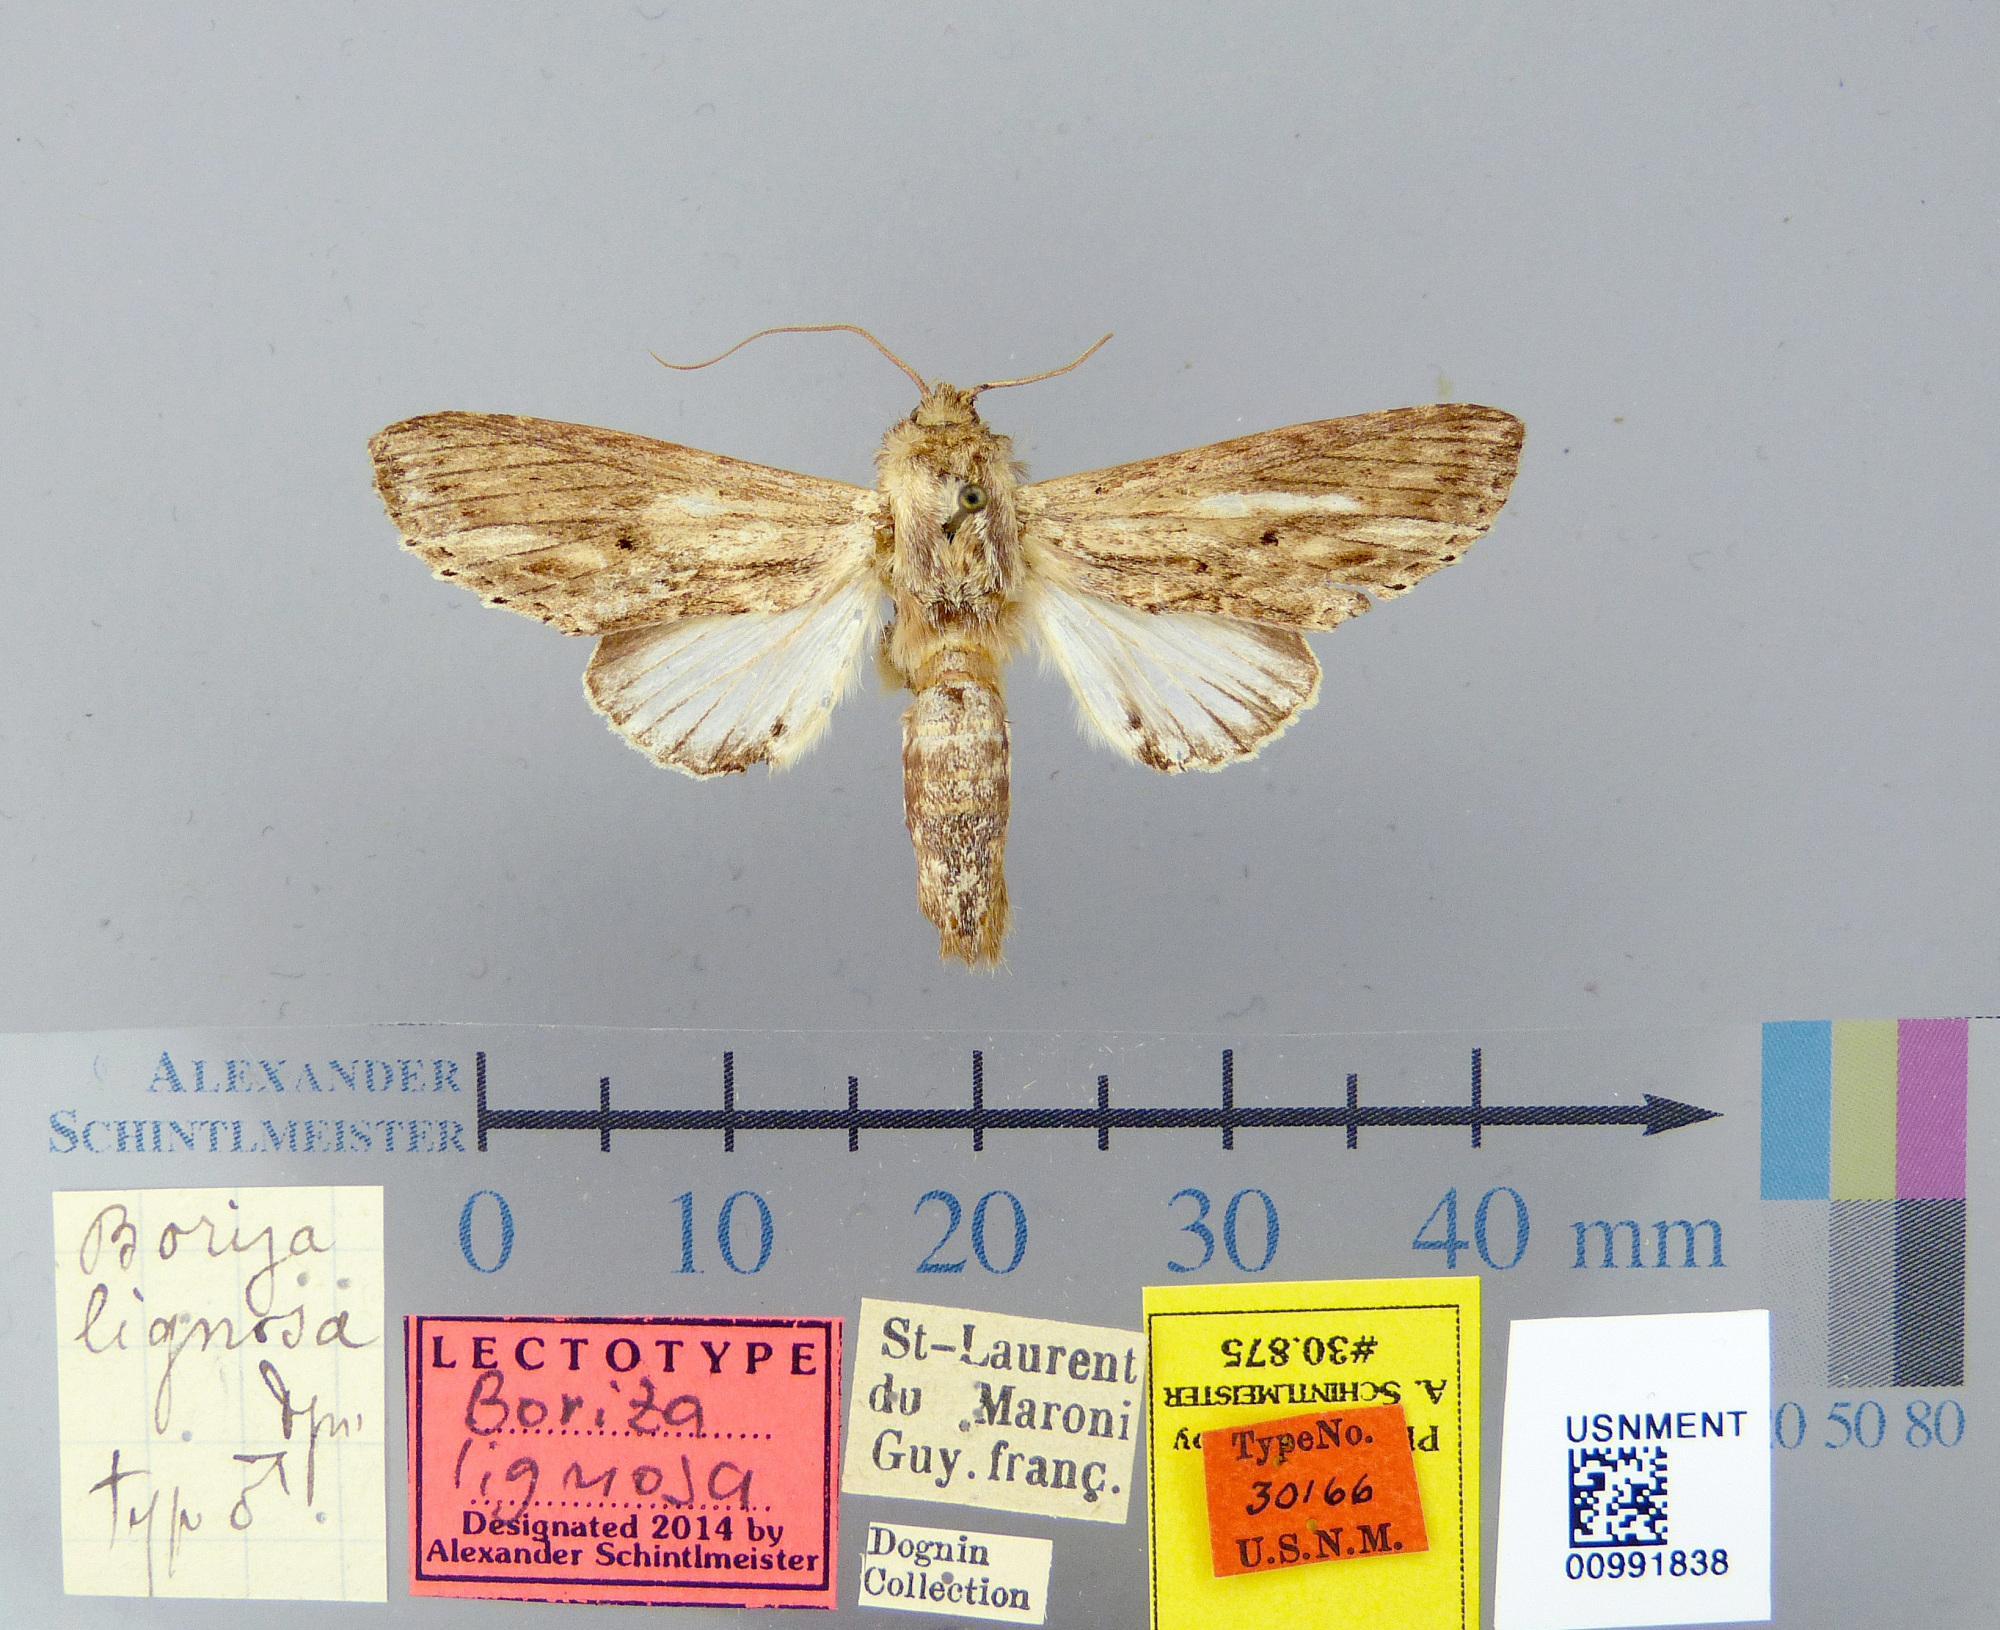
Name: Boriza lignosa
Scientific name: Boriza lignosa Dognin, 1909
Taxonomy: Animalia, Arthropoda, Insecta, Lepidoptera, Notodontidae
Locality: Saint Laurent du Maroni, [Not Stated], Guyana
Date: [Not Stated]